Miranda (state)

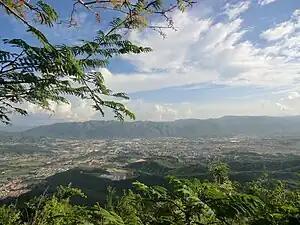
Guatire, Plaza Municipality

The executive branch is composed of a governor and a council of secretaries who assist him in the management of government and are freely appointed and removable officials. The governor is elected by the people by direct and secret vote for a period of four years with the possibility of re-election for new periods, being in charge of the state administration.